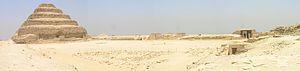
Le complexe funéraire de Djéser, édifié sous le règne du roi Djéser, se situe à Saqqarah, en Égypte. Il est, dans l'histoire de l'architecture égyptienne, le second ouvrage édifié en pierre de taille. Il marque une évolution importante de l'architecture monumentale. En effet, le tombeau du roi prend, pour la première fois et après de multiples modifications, la forme d'une pyramide. Cette innovation marque la naissance d'un nouveau type de sépulture. Les éléments cultuels ainsi que l'enceinte à redans représentent l'aboutissement d'une architecture évoluant depuis la IIᵉ dynastie.